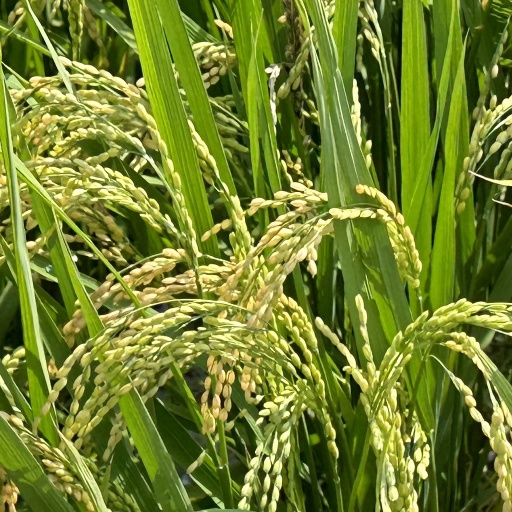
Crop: rice